Variable-frequency drive

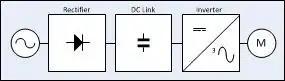
Topology of VSI drive

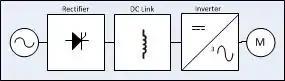
Topology of CSI drive

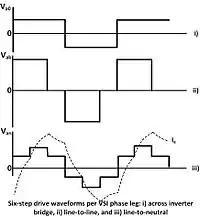
Six-step drive waveforms

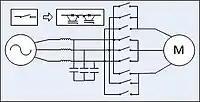
Topology of direct matrix converter

Variable-frequency drives are also categorized by the following load torque and power characteristics: